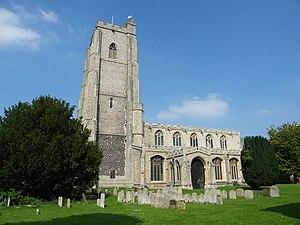
Mildenhall est une ville dans le Suffolk en Angleterre. Il est situé dans le district de Forest Heath. Située à 39.2 kilomètres de Ipswich. Sa population est de 11 284 habitants et 10 315. Dans le Domesday Book de 1086, la localité est citée sous le nom de Midelhale.